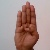
The image shows a hand gesture representing the letter 'B' in Indian Sign Language.